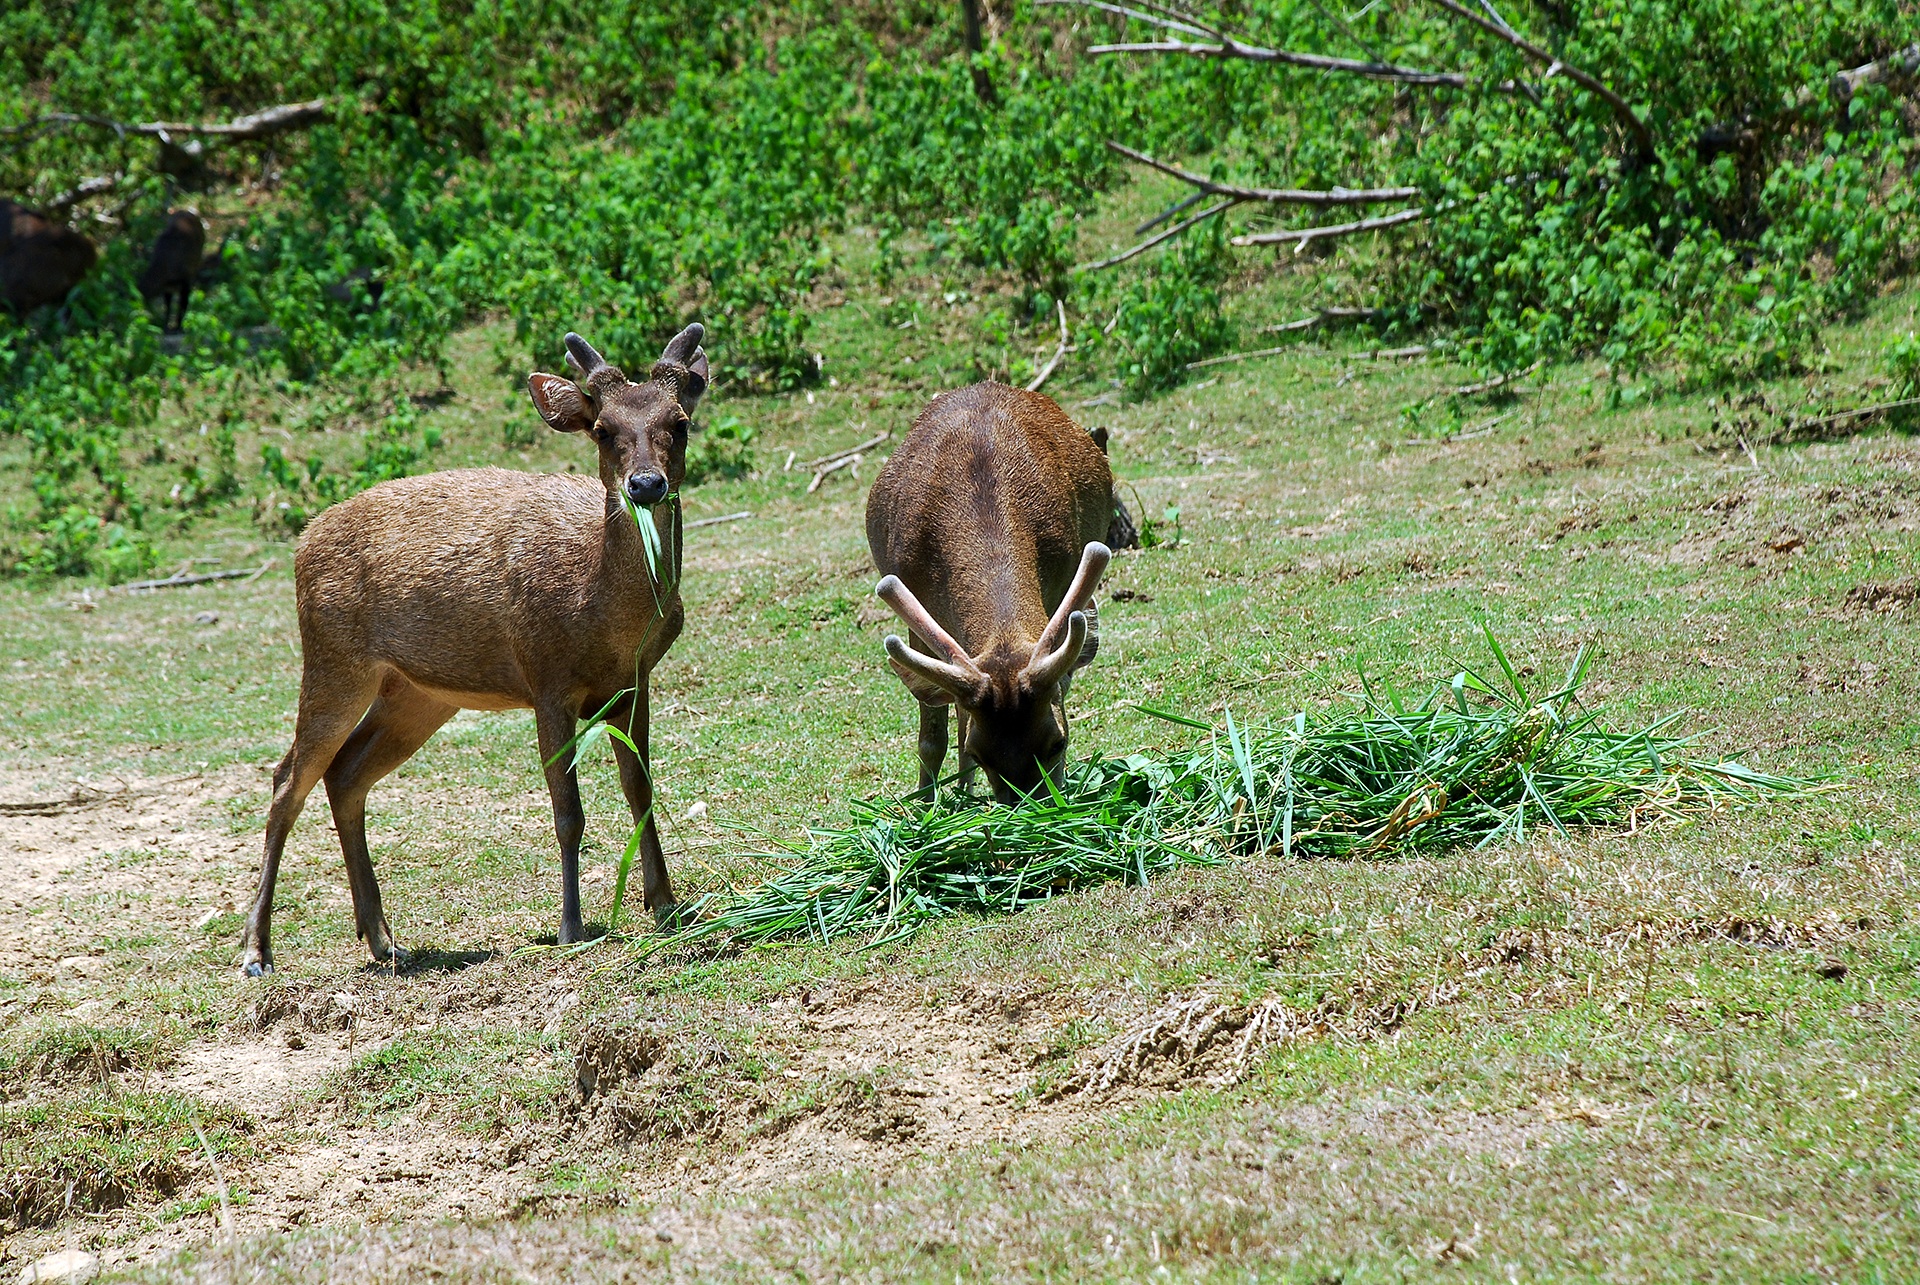
forest, wildlife, deer, grazing, livestock, mammal, fauna, animals, vertebrate, elk, landline, white tailed deer, sambar, menjangan